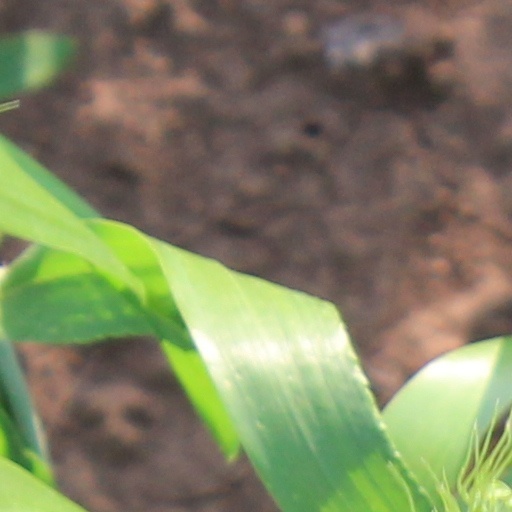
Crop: wheat